Muhammad Ridwan

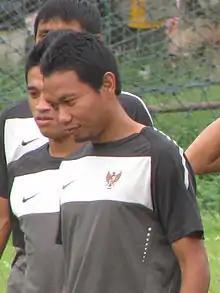
Ridwan training with Indonesia in 2010

Muhammad Ridwan (born 8 July 1980) is an Indonesian former professional footballer as a winger. Currently, he works as team manager PSIS Semarang.